Huk!

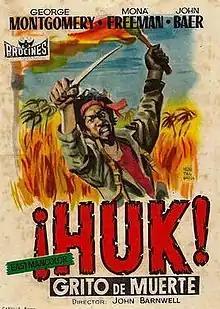
Film poster

Huk! is a 1956 American adventure film directed by John Barnwell and written by Stirling Silliphant and filmed in the Philippines. The film stars George Montgomery, Mona Freeman, John Baer, James Bell, Teddy Benavides and Mario Barri. The film was released on August 9, 1956, by United Artists. It is the first Philippine film of George Montgomery who would return to the islands in the 1960s to produce, direct, co-write and star in a number of Philippine films.